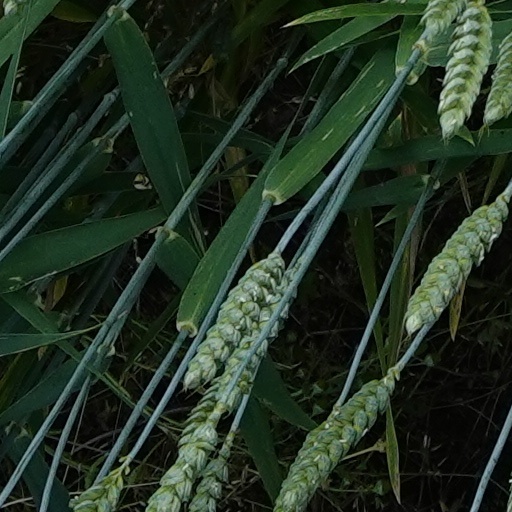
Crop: wheat